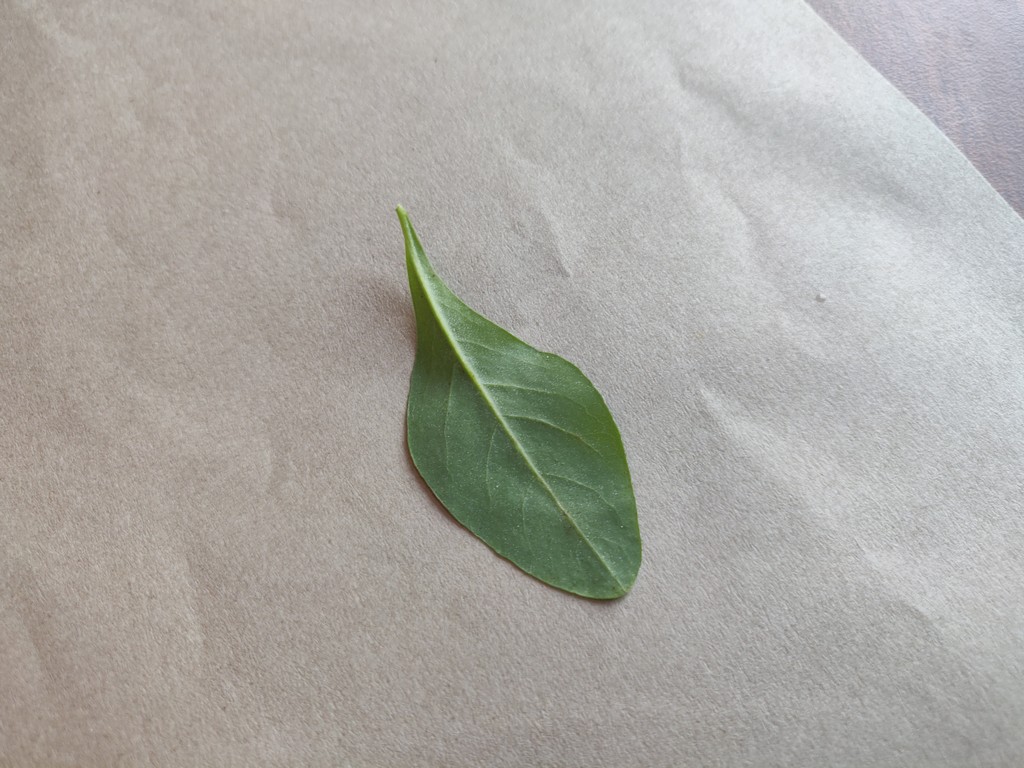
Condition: Healthy
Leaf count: single
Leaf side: back